Carl August Klindworth

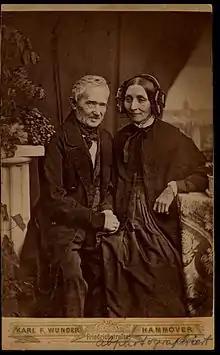
Carl August Klindworth

Ludwig Carl August Klindworth (1791-1862) was a nineteenth-century German mechanic and entrepreneur. He was an instructor of the later manufacturer, civil director and senator Conrad Bube. He was honoured in 1837 by the trade association of the Kingdom of Hanover with the Golden Needle Award "for his machines to weaving and spinning mills", including the mechanical weaving machine.